Jean Racine

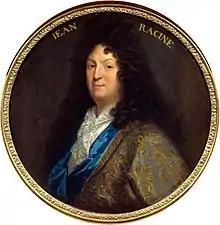
Portrait of Racine

Jean-Baptiste Racine (22 December 1639 – 21 April 1699) was a French dramatist, one of the three great playwrights of 17th-century France, along with Molière and Corneille, as well as an important literary figure in the Western tradition and world literature. Racine was primarily a tragedian, producing such "examples of neoclassical perfection" as "Phèdre", "Andromaque", and "Athalie". He did write one comedy, "Les Plaideurs", and a muted tragedy, "Esther", for the young.